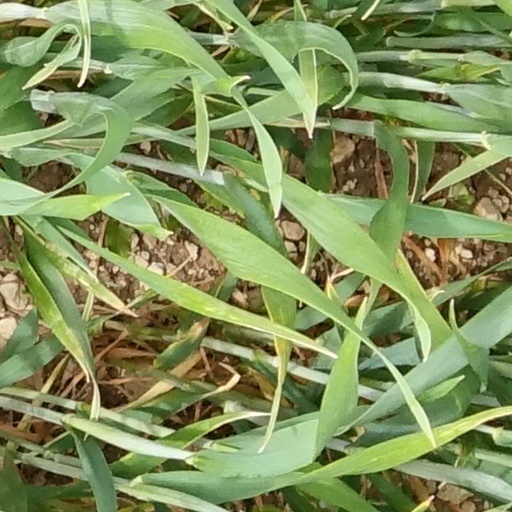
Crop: wheat